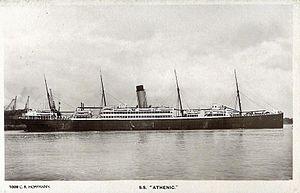
L'Athenic est un paquebot-mixte britannique mis en service par la White Star Line en 1902. Construit par les chantiers Harland & Wolff de Belfast, il est le premier d'une série de trois navires destinés au transport de passagers mais surtout d'une importante cargaison à destination de la Nouvelle-Zélande. S'ils appartiennent à la White Star, les trois navires sont exploités en service conjoint avec la Shaw, Savill & Albion Line.